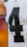
Number: 4